Skuleskogen National Park

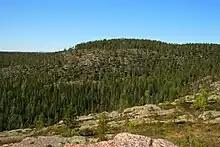
A (mountain with a forested peak) seen from Slåttdalsberget, one of the features of the post-glacial rebound

At the height of the last ice age, 20,000 years ago, the ice sheet, which covered all of Northern Europe, had its center in the sea near the High Coast. The ice's thickness attained , exerting significant pressure on the soil, which was thus situated below the current level of the High Coast. When the ice melted, the soil rose progressively, a phenomenon called the post-glacial rebound, at a speed of per year. The zone was only freed of ice 9,600 years ago. As the land emerged from Lake Ancylus (ancestor of the Baltic Sea), the waves affected the terrain of today's park. The coastline of that era can now be found at an altitude of , measured from Skuleberget, southwest of the national park, which constitutes an absolute record. The peaks of the park were islands at that time. The ancient coastline is notably made visible by vegetation caps, which cover the areas not submerged after the retreat of the glaciers, explaining the name ("mountain cap") given to certain mountains of the region and the park. These vegetation caps had been able to install themselves since, at these places, the moraines were not eroded by waves, and they thus constituted a place where vegetation could attach.